Southern Alps (Europe)

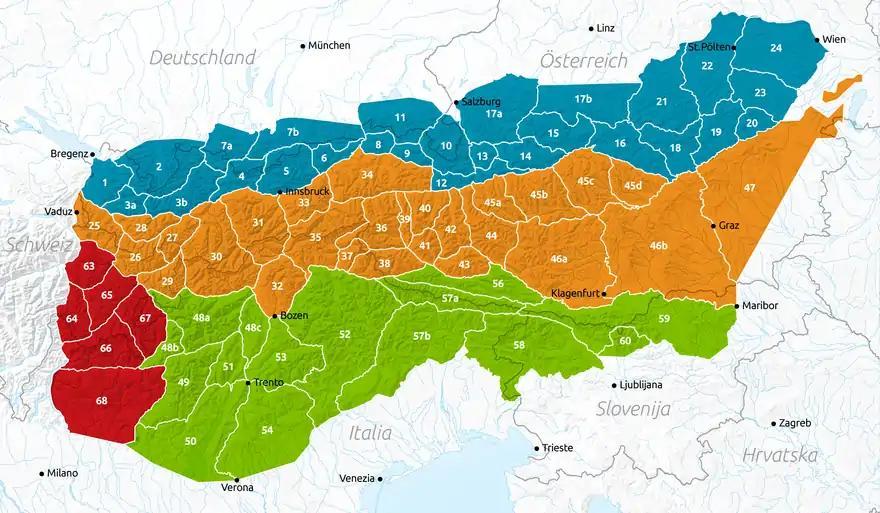
AVE classification of the Eastern Alps:

The Southern Alps are composed of material from the Adriatic or Apulian tectonic plate, the area is a part of this plate. These are mainly Mesozoic sedimentary rocks, most of them limestones.